Lauffen am Neckar

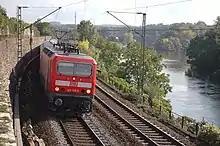
RegionalBahn from Heilbronn to Stuttgart at the Neckar near Lauffen

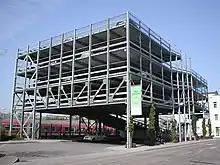
Bus station and car park for rail commuters in Lauffen

Lauffen is situated on the Franconia Railway from Stuttgart to Würzburg. There are two connections every hour via the RegionalBahn trains to Stuttgart and Heilbronn. Until 1995, Lauffen was the terminus of the Zabergäubahn to Leonbronn. Passenger services ceased operation in 1986.